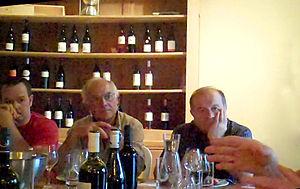
Réunion des vignerons du Cabardès au château Pennautier
Le cabardès est un vin d'appellation d'origine contrôlée produit au nord-ouest de Carcassonne, dans l'Aude.